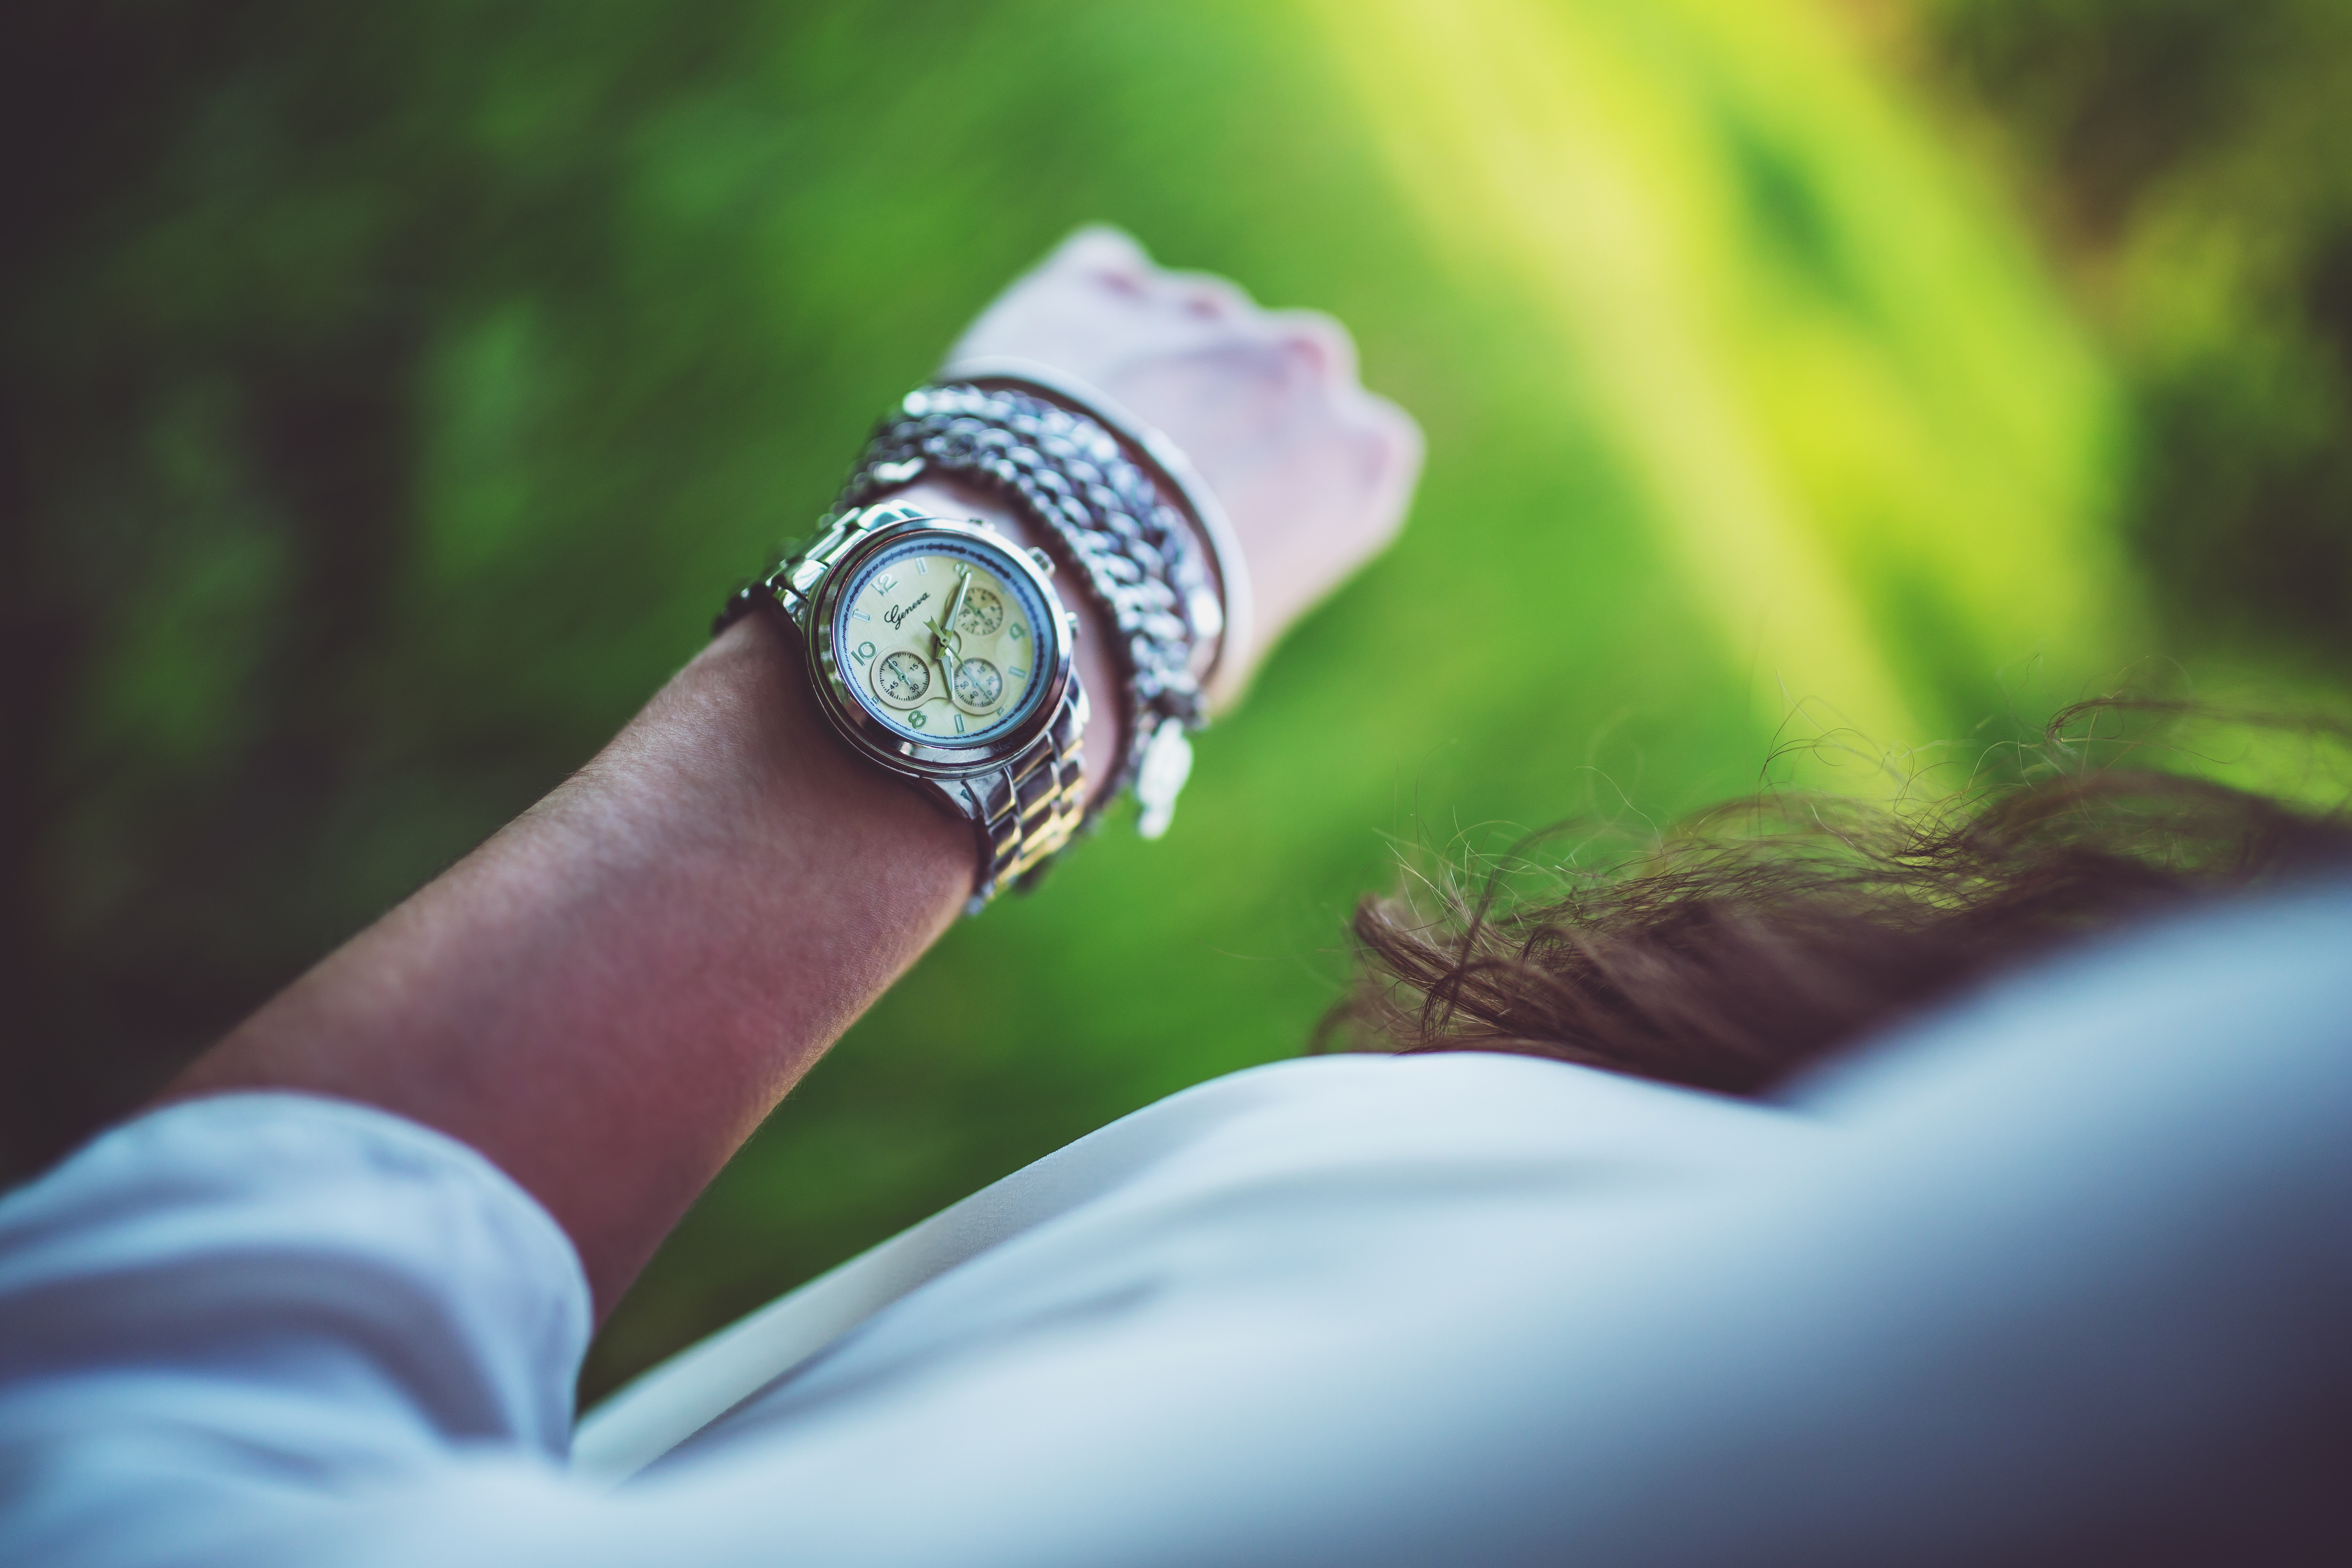
watch, hand, girl, woman, photography, leaf, ring, flower, clock, time, finger, green, arm, close up, jewellery, silver, eye, past, macro photography, fashion accessory